Yuvna Kim

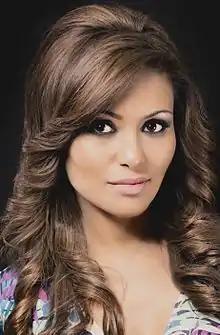
Kim in 2011

Yuvna Kim is a Mauritian-born, London-based fashion designer, model, and TV entertainment journalist.